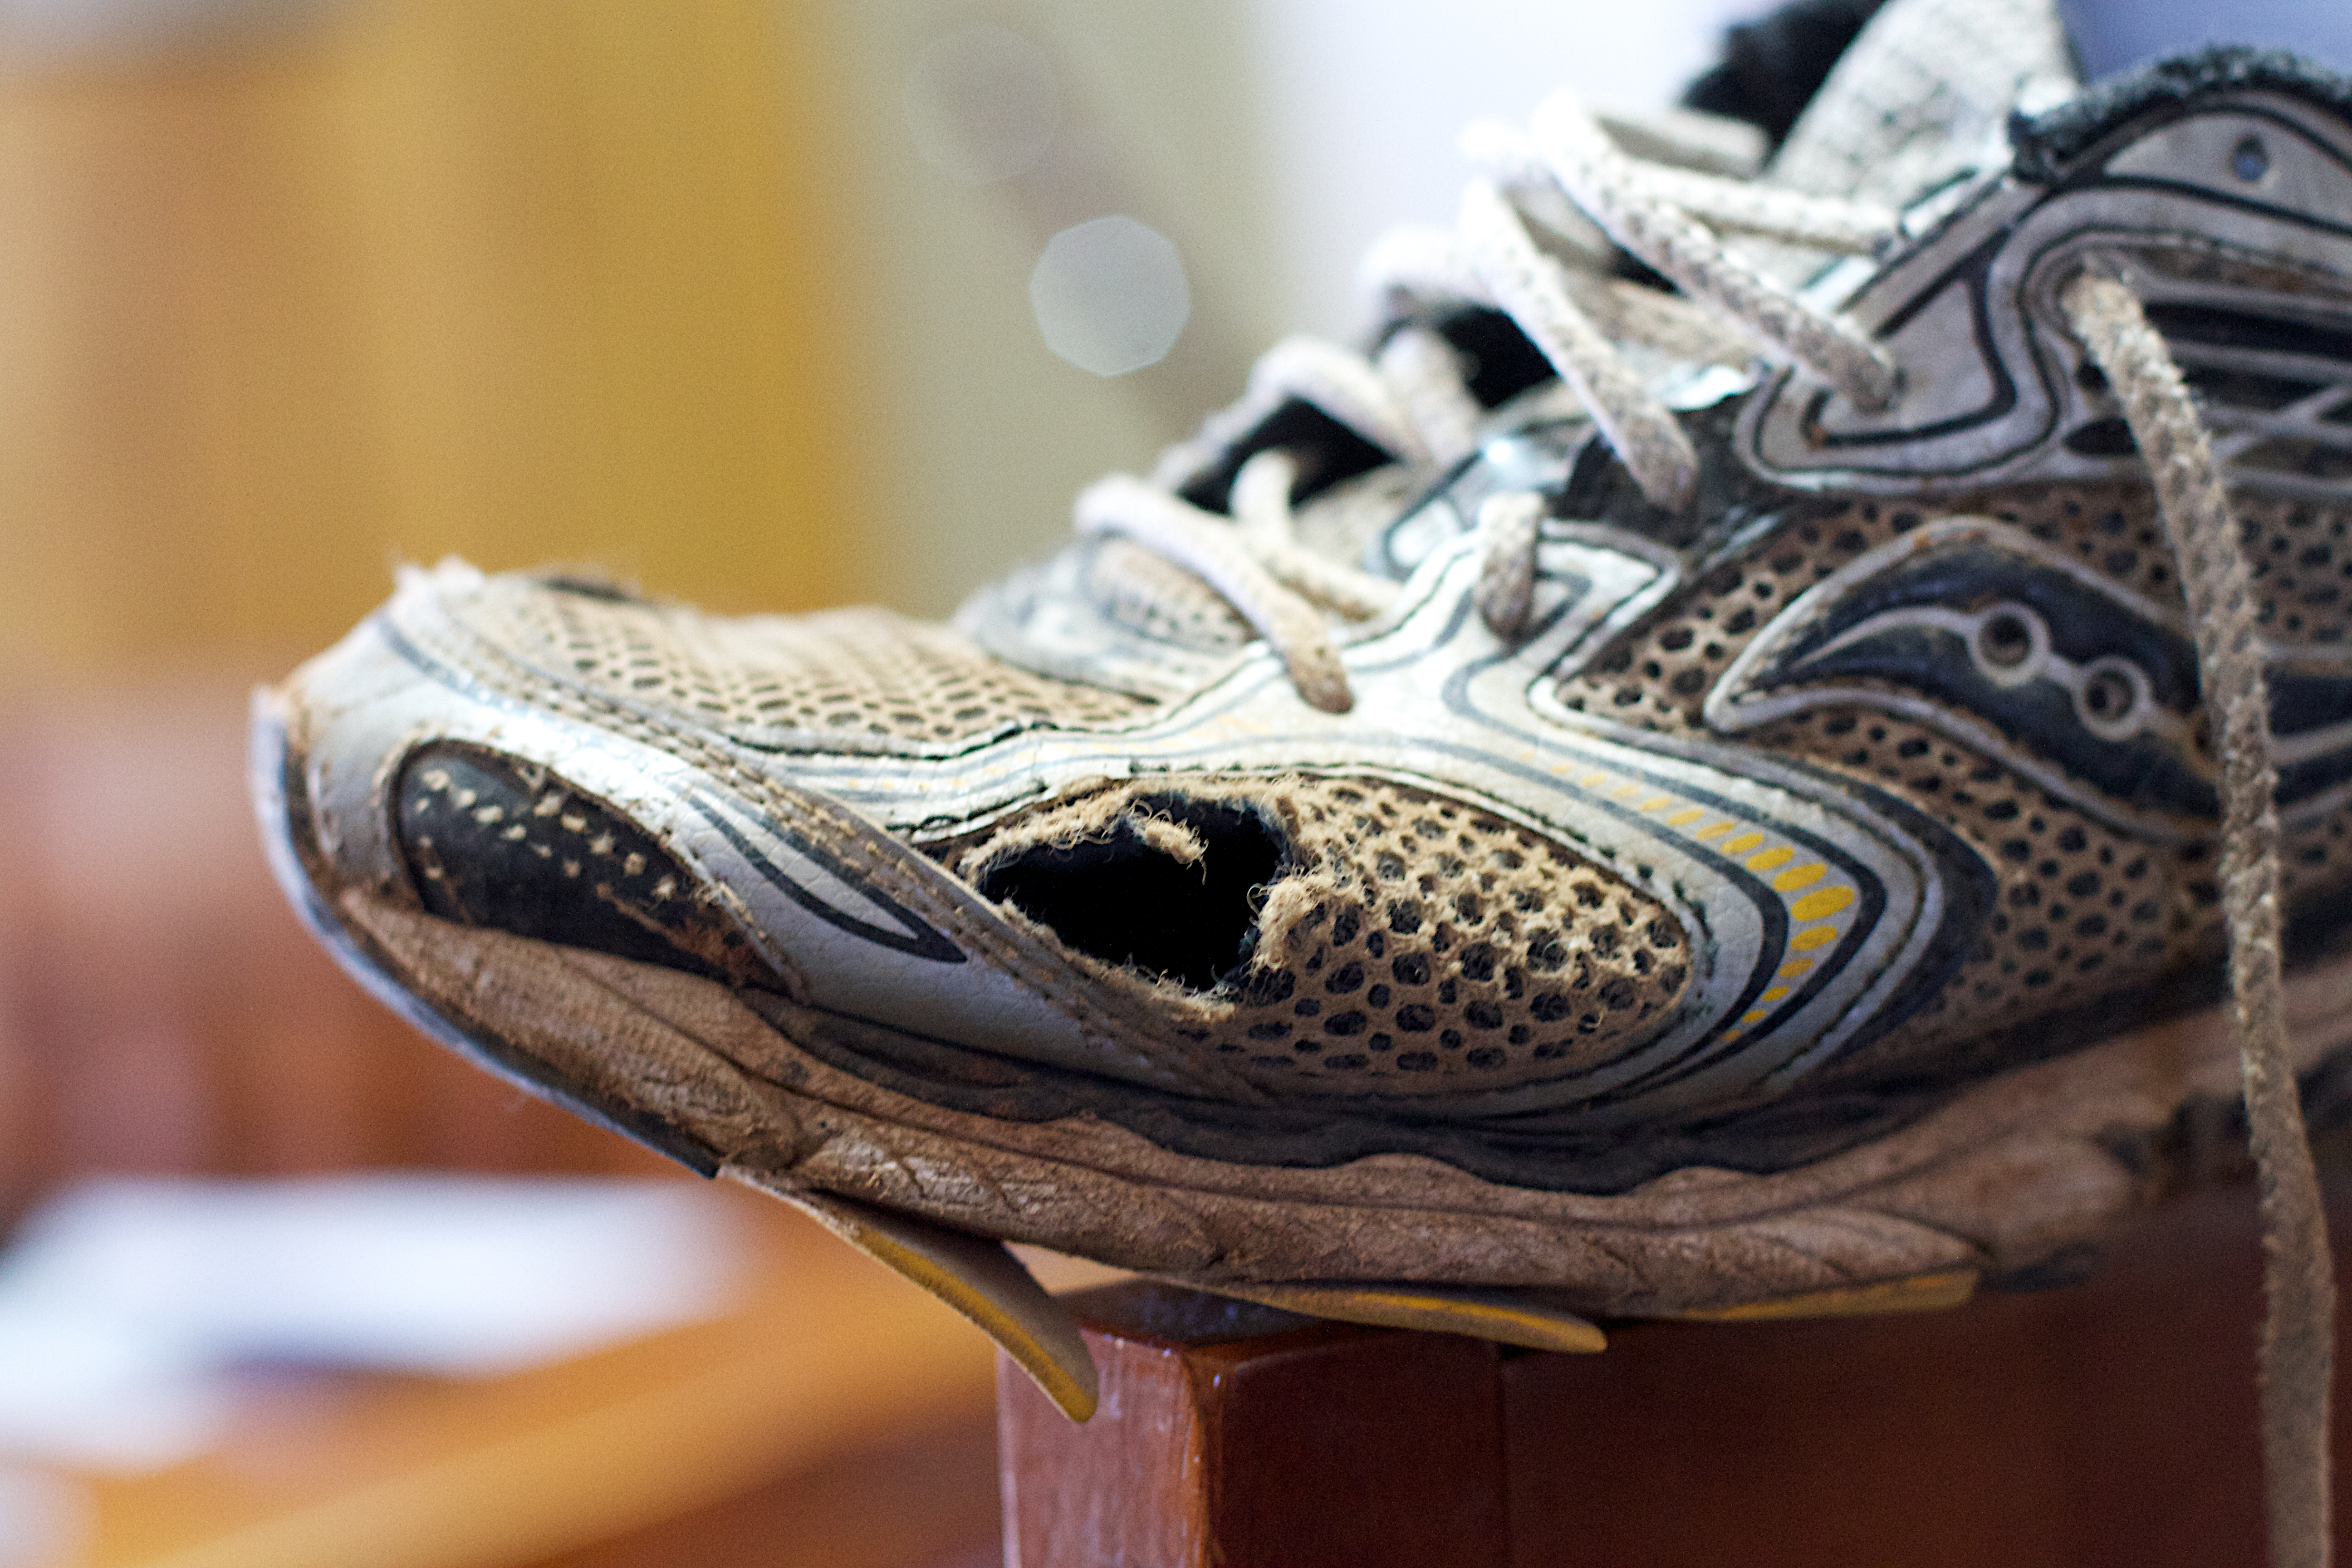
shoe, sneakers, footwear, ideahive, 5cardetmooc, outdoor shoe